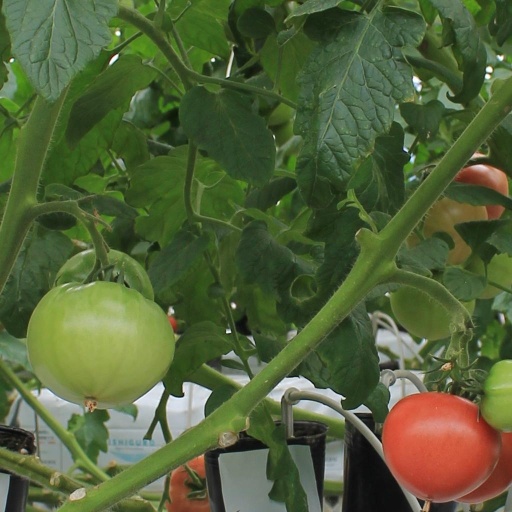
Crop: tomato